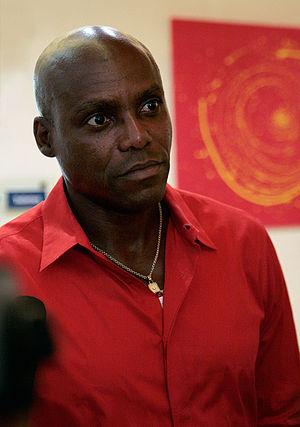
Le saut en longueur masculin figure au programme des Jeux olympiques depuis la première édition, en 1896 à Athènes. Les femmes participent à cette épreuve depuis les Jeux de 1948, à Londres.
Frederick Carlton Lewis dit Carl Lewis, né à Birmingham le 1ᵉʳ juillet 1961, est un ancien athlète américain qui a remporté dix médailles olympiques dont neuf en or ainsi que dix médailles aux championnats du monde d'athlétisme dont huit en or.
Le végétalisme est une pratique alimentaire, ou, par extension, une pratique de consommation, excluant les produits animaux, aussi bien issus d'animaux morts que d'animaux vivants, et éventuellement les produits dont le procédé de fabrication fait intervenir des produits animaux.